Jeff Hardy

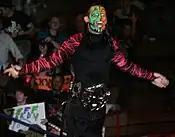
Hardy is a three-time TNA World Heavyweight Champion, and during his reigns he had his own custom title belt (as shown here)

Hardy's professional wrestling style has been described as "high-flying" and "death-defying" with "daredevil stunts". His signature finishing move is the "Swanton Bomb". However, by 2018, Hardy used the "Swanton Bomb" less frequently due to his accumulated lower back injuries. Hardy also used the move "450 Splash" in his early career but stopped after injuring his shoulder, instead using the "Swanton Bomb" exclusively. Hardy also uses the "Twist of Fate", a Facelock cutter or a facelock stunner. During his time as a heel in 2010, the "Twist of Fate" was renamed the "Twist of Hate". Hardy's other signature moves include "Whisper in the Wind" (a rolling senton bomb or a corkscrew moonsault); "Poetry in Motion"; a sitout jawbreaker; and a double leg drop to the midsection of a supine opponent.